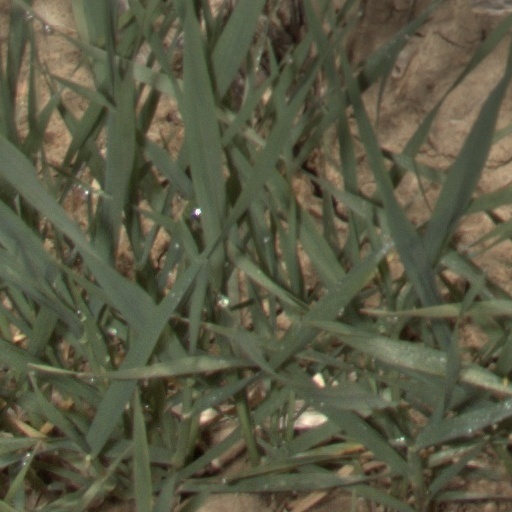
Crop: wheat